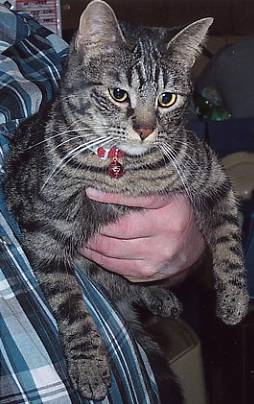
Label: cat